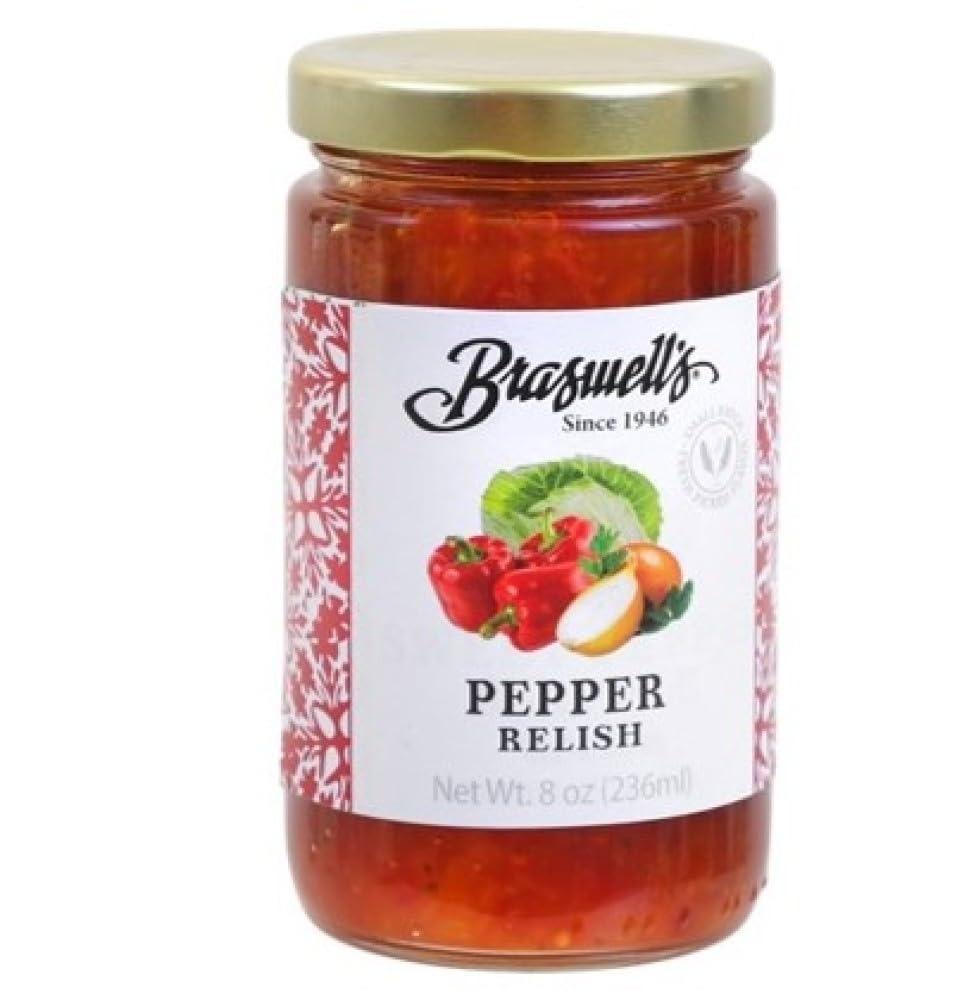
Item Name: Braswell 2202661 8 oz Sweet & Savory Pepper Relish - Pack of 6
Product Description: Our grocery products are of exceptional quality, prepared accurately and skillfully using careful and artistic presentation. Choose from a huge selection of gourmet food products to treat yourself to a delightful meal. Features Pepper Relish Chutney & Savory Jel Condiments Dressings Pack of 6 Ingredients:Red Bell Peppers, Pure Cane Sugar, Distilled Vinegar, Cabbage, Minced Onion, Salt, Xanthan Gum, Cayenne Pepper, Celery and Mustard Seeds SpecificationsCapacity: 8 oz Weight: 6 lbs
Value: 6.0
Unit: Count

Price: 37.48